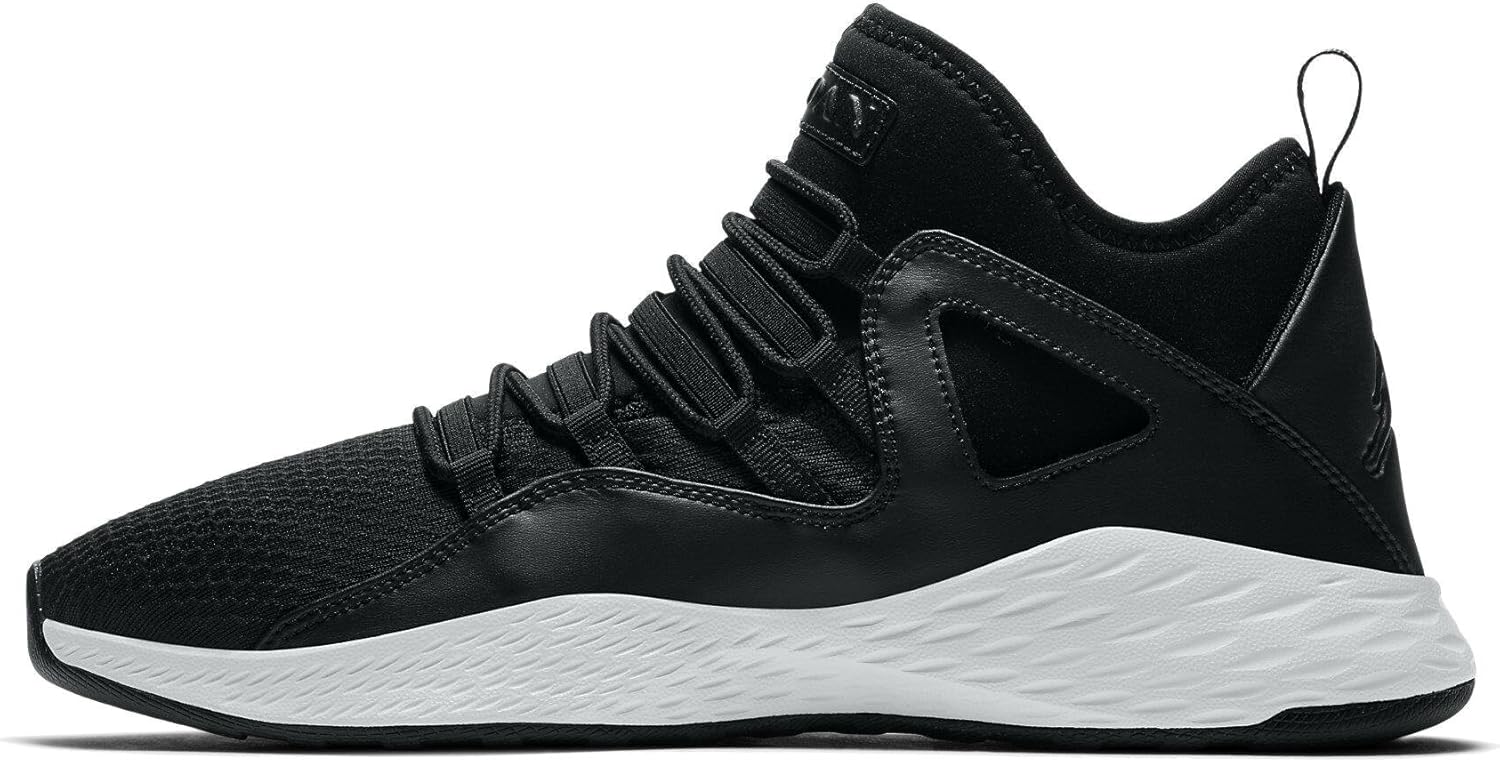
Nike Jordan Mens Jordan Formula 23 Black/Black/White Basketball Shoe 9.5 Men US
Category: AMAZON FASHION
JORDAN FORMULA 23.
Features: Mesh | suede sole | Vendor Name: Jordan | Style No: 881465-010 | Material : Mesh | Descr : FORMULA 23 | Color : BLACK WHITE